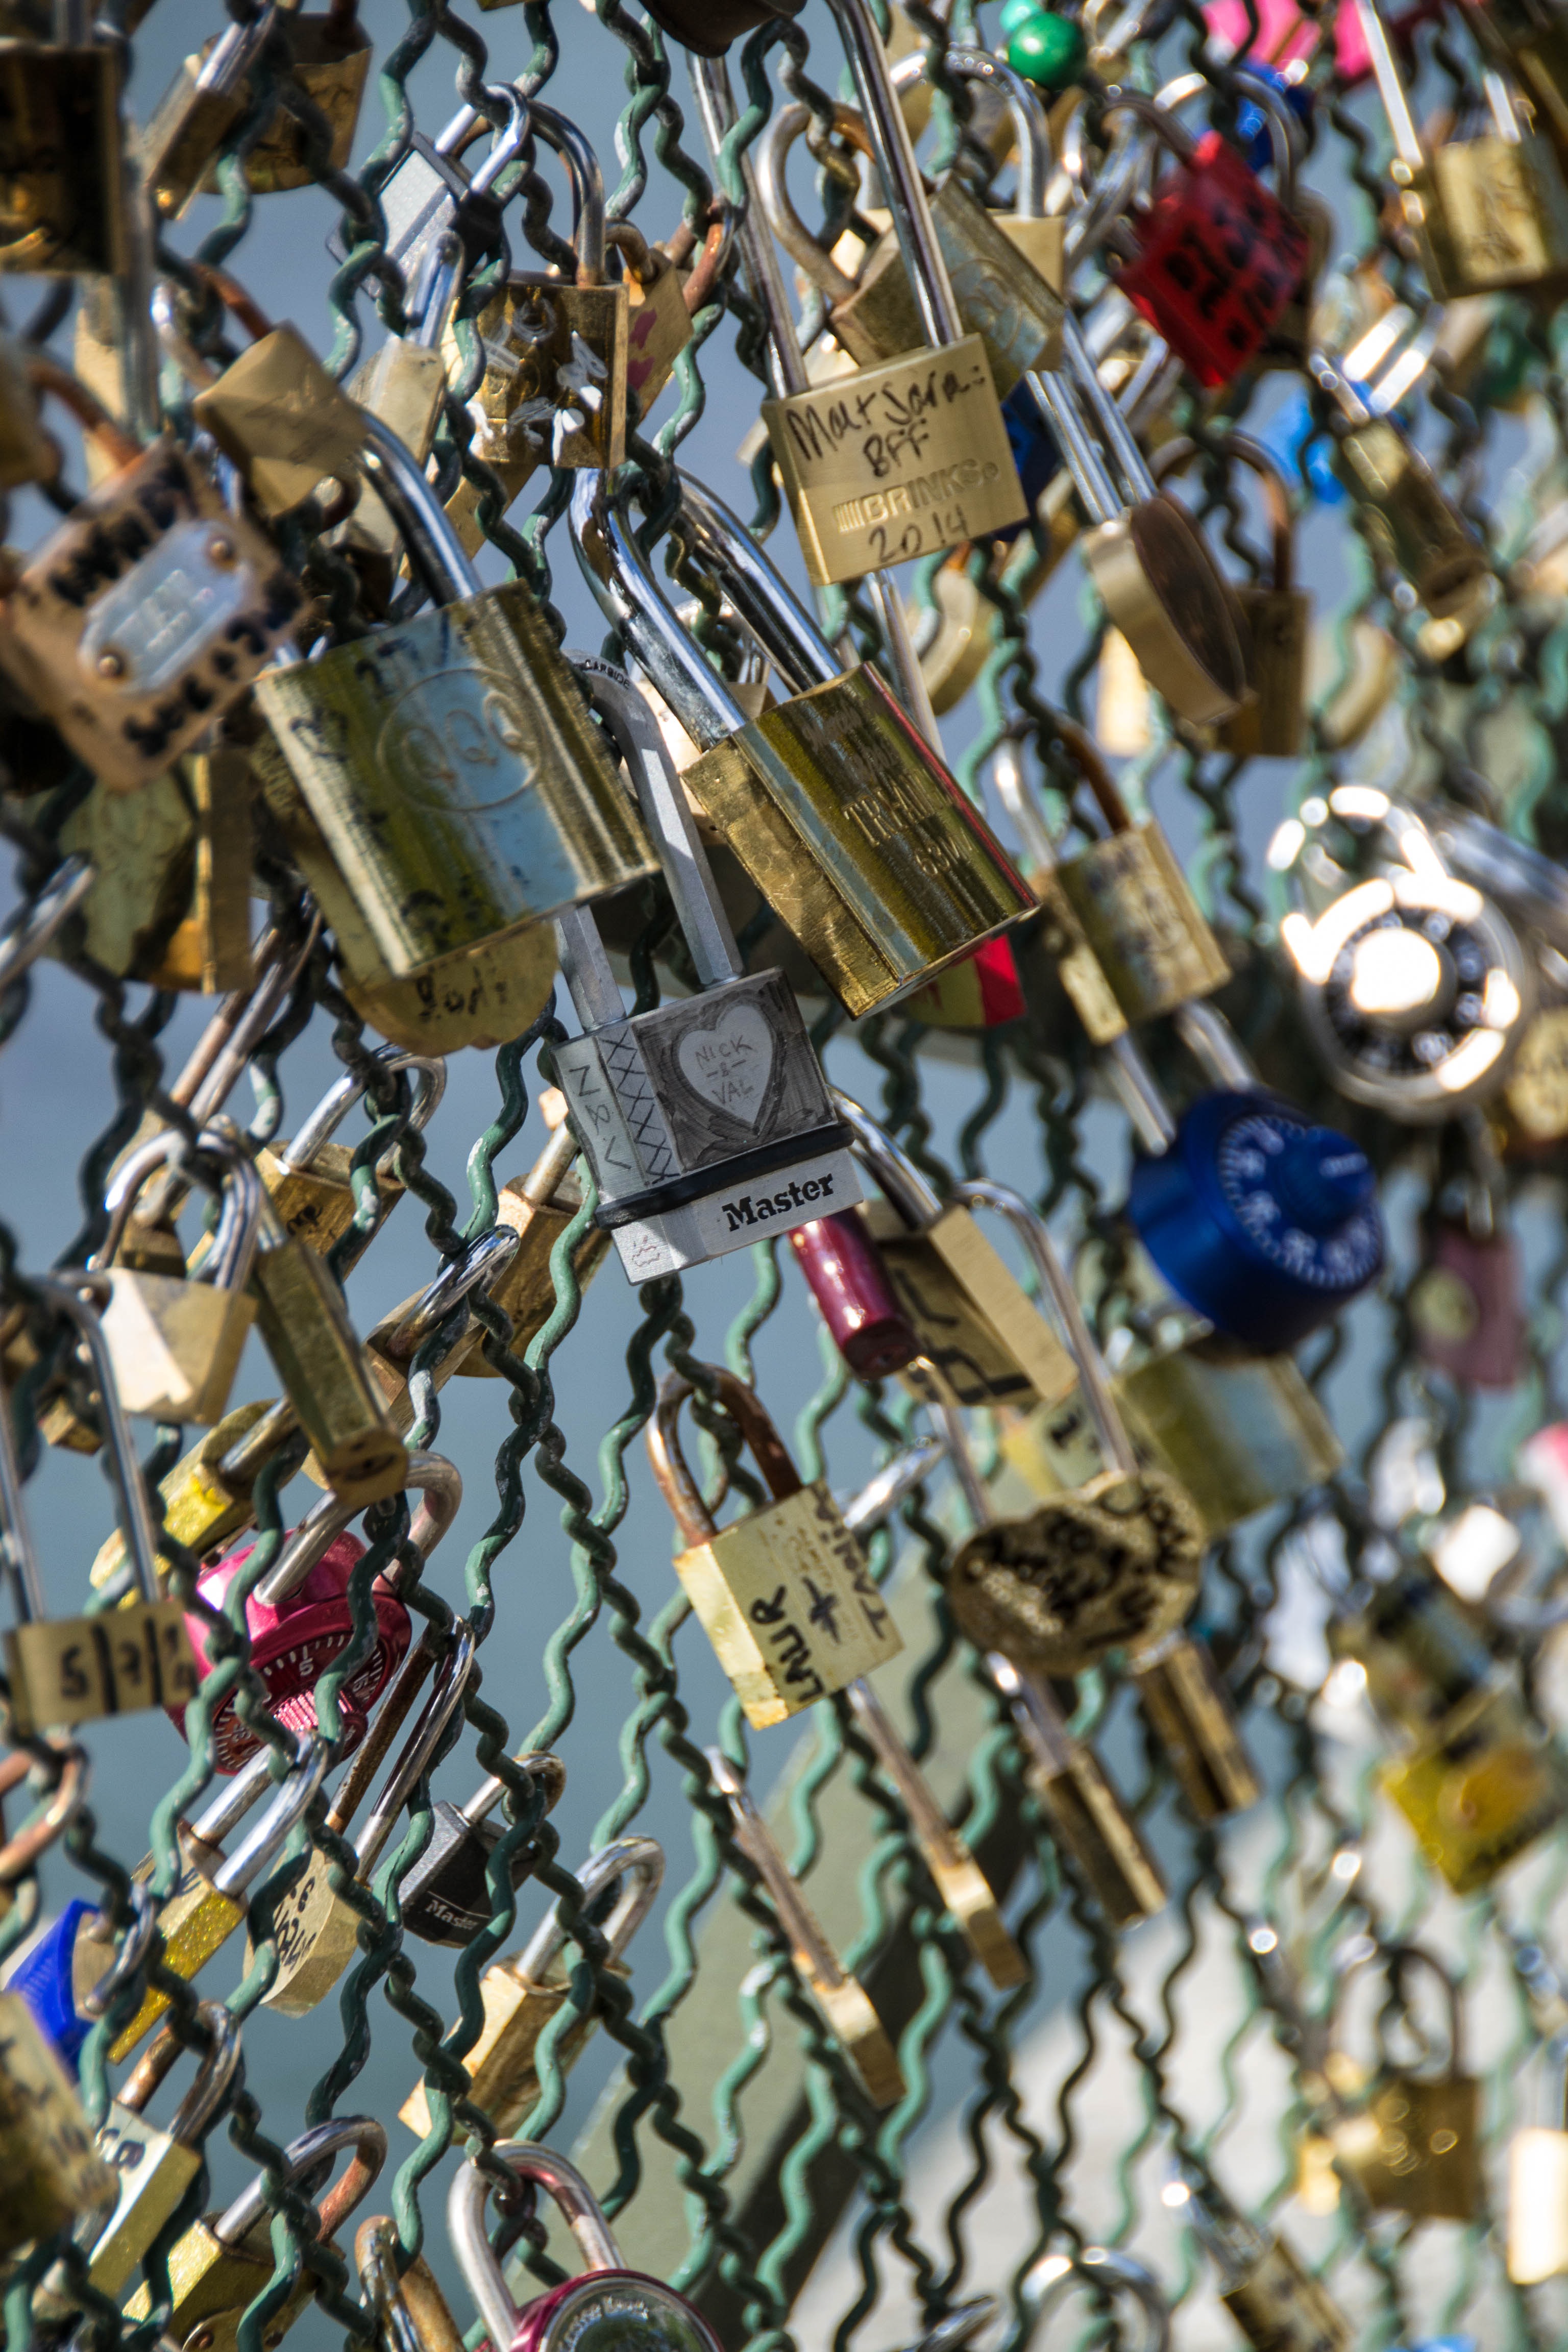
bridge, city, love, spring, color, castle, padlock, grid, castles, scrap, love symbol, padlocks, love castle, love locks, urban area